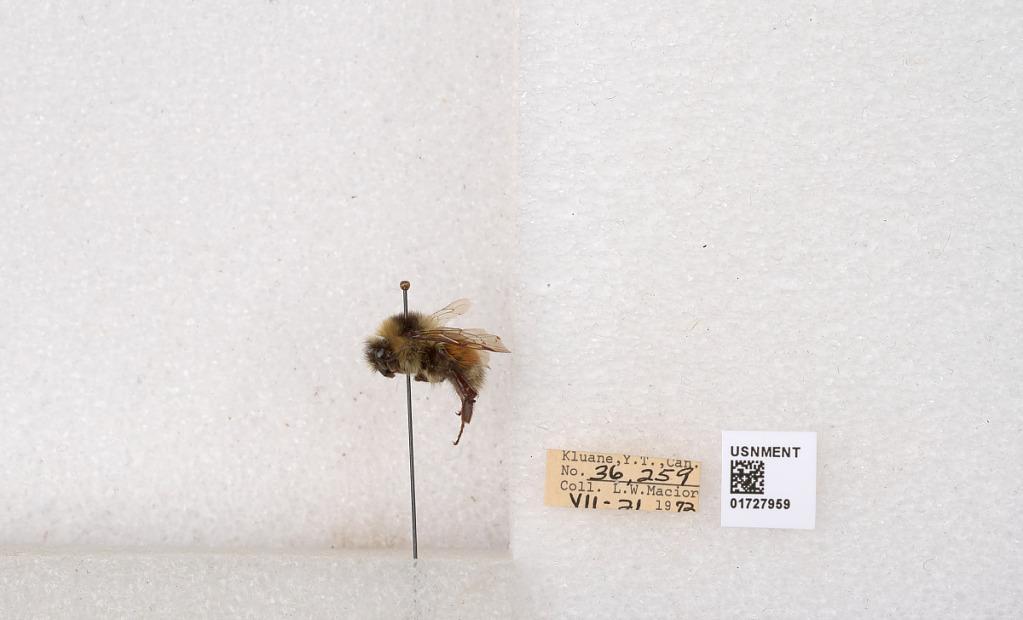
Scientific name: Bombus (Pyrobombus) sylvicola Kirby
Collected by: L. Macior
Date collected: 1972-7-21
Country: Canada
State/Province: Yukon Teritory
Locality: Kluane National Park and Reserve
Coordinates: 60.7493, -139.504